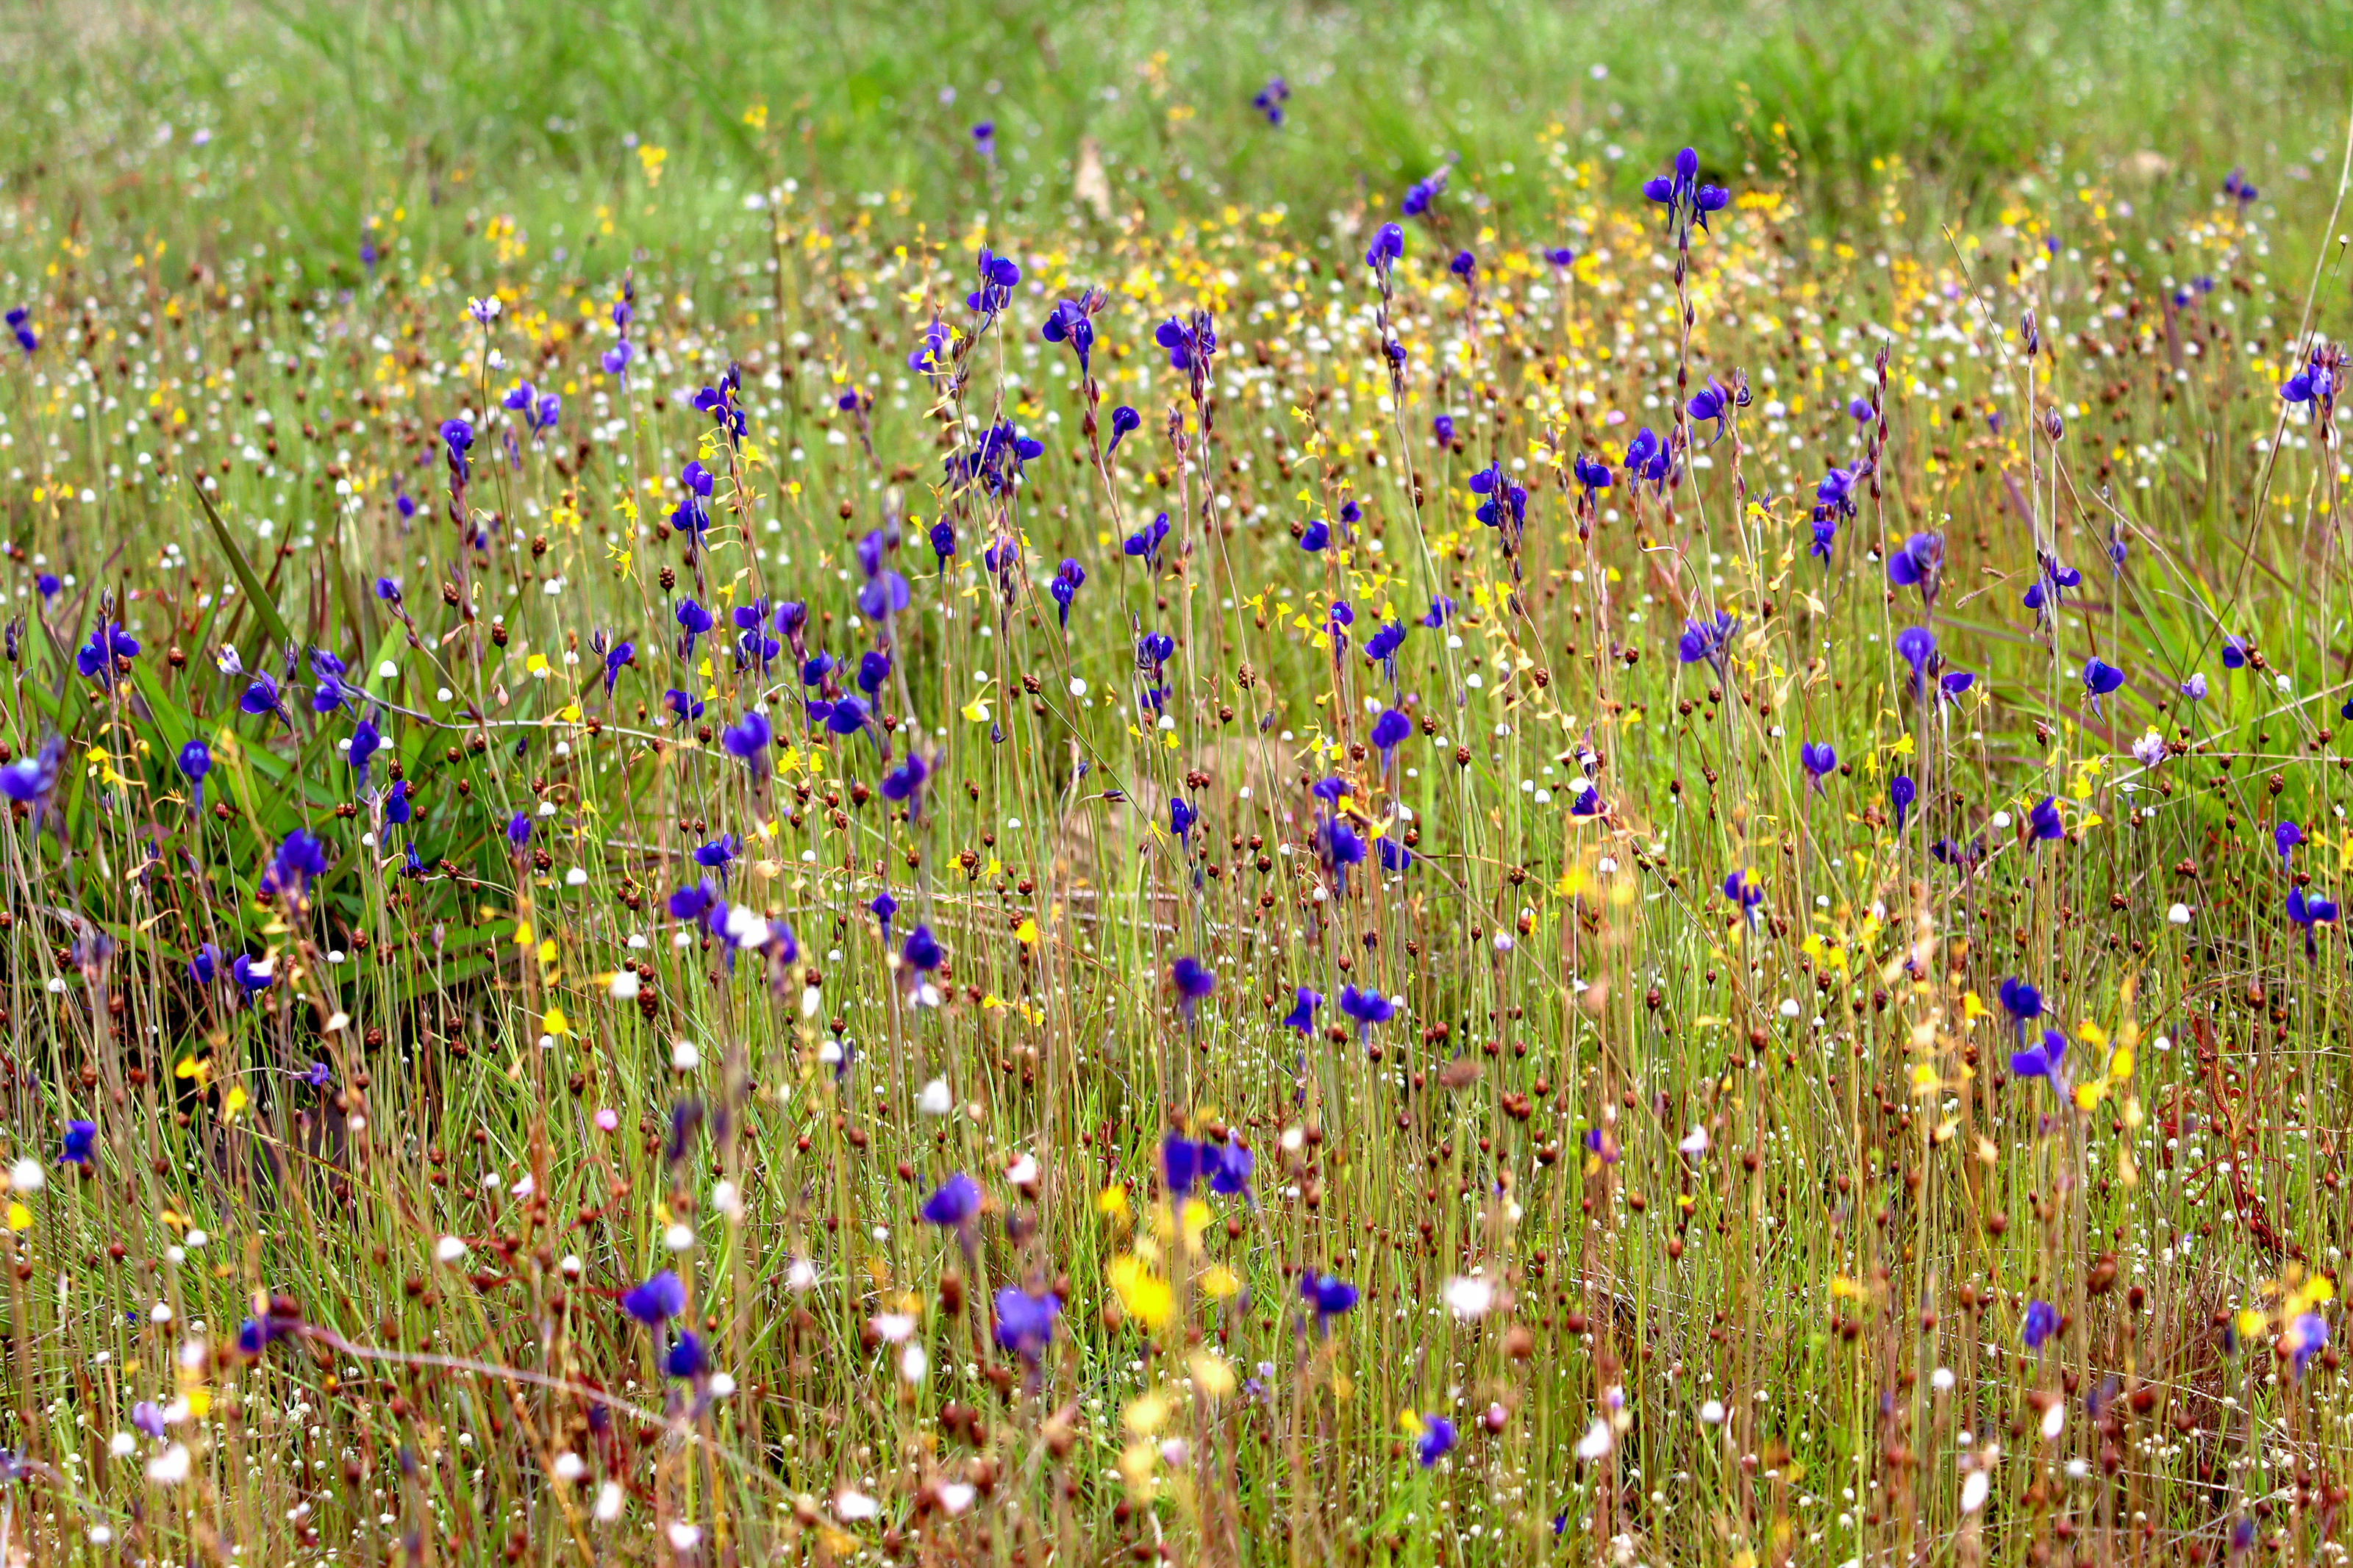
wild, flower, color, plant, outdoor, nature, beautiful, field, summer, landscape, yellow, thailand, fresh, floral, green, grass, travel, park, mountain, blossom, background, spring, beauty, blooming, colorful, garden, natural, pretty, forest, meadow, wildflower, ecosystem, flora, vegetation, prairie, grassland, ecoregion, grass family, bellflower family, english lavender, plant community, wildlife, bluebonnet, lupin, lavender